Kader Mangane

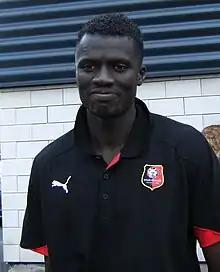
Mangane with Rennes

Abdou Kader Mangane (born 23 March 1983) is a Senegalese former professional footballer who played as a defender. He spent most of his career in France. At international level, he made 23 appearances for the Senegal national team scoring 1 goal.